Conventional warfare

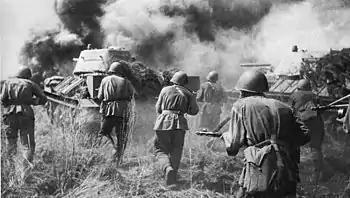
Soviet soldiers and tanks during the 1943 Battle of Kursk, one of the largest battles of World War II

Conventional warfare is a form of warfare conducted by using conventional weapons and battlefield tactics between two or more states in open confrontation. The forces on each side are well-defined and fight by using weapons that target primarily the opponent's military. It is normally fought by using conventional weapons, not chemical, biological, radiological, or nuclear weapons.